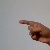
The image shows a hand gesture representing the letter 'G' in Indian Sign Language.